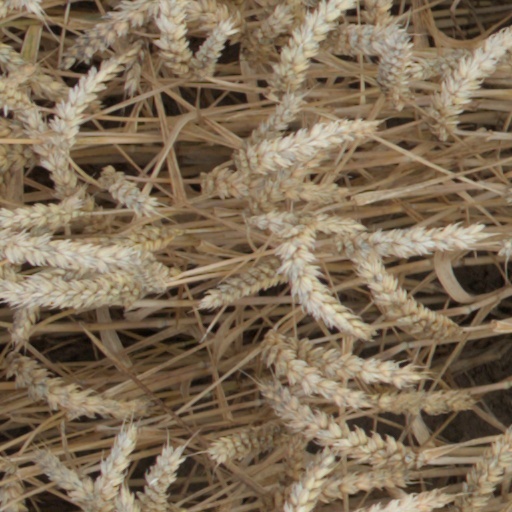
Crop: wheat